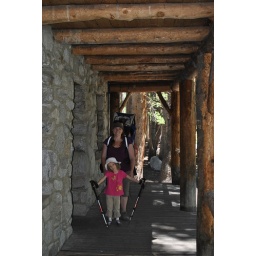
Lon Chaney house in the forest